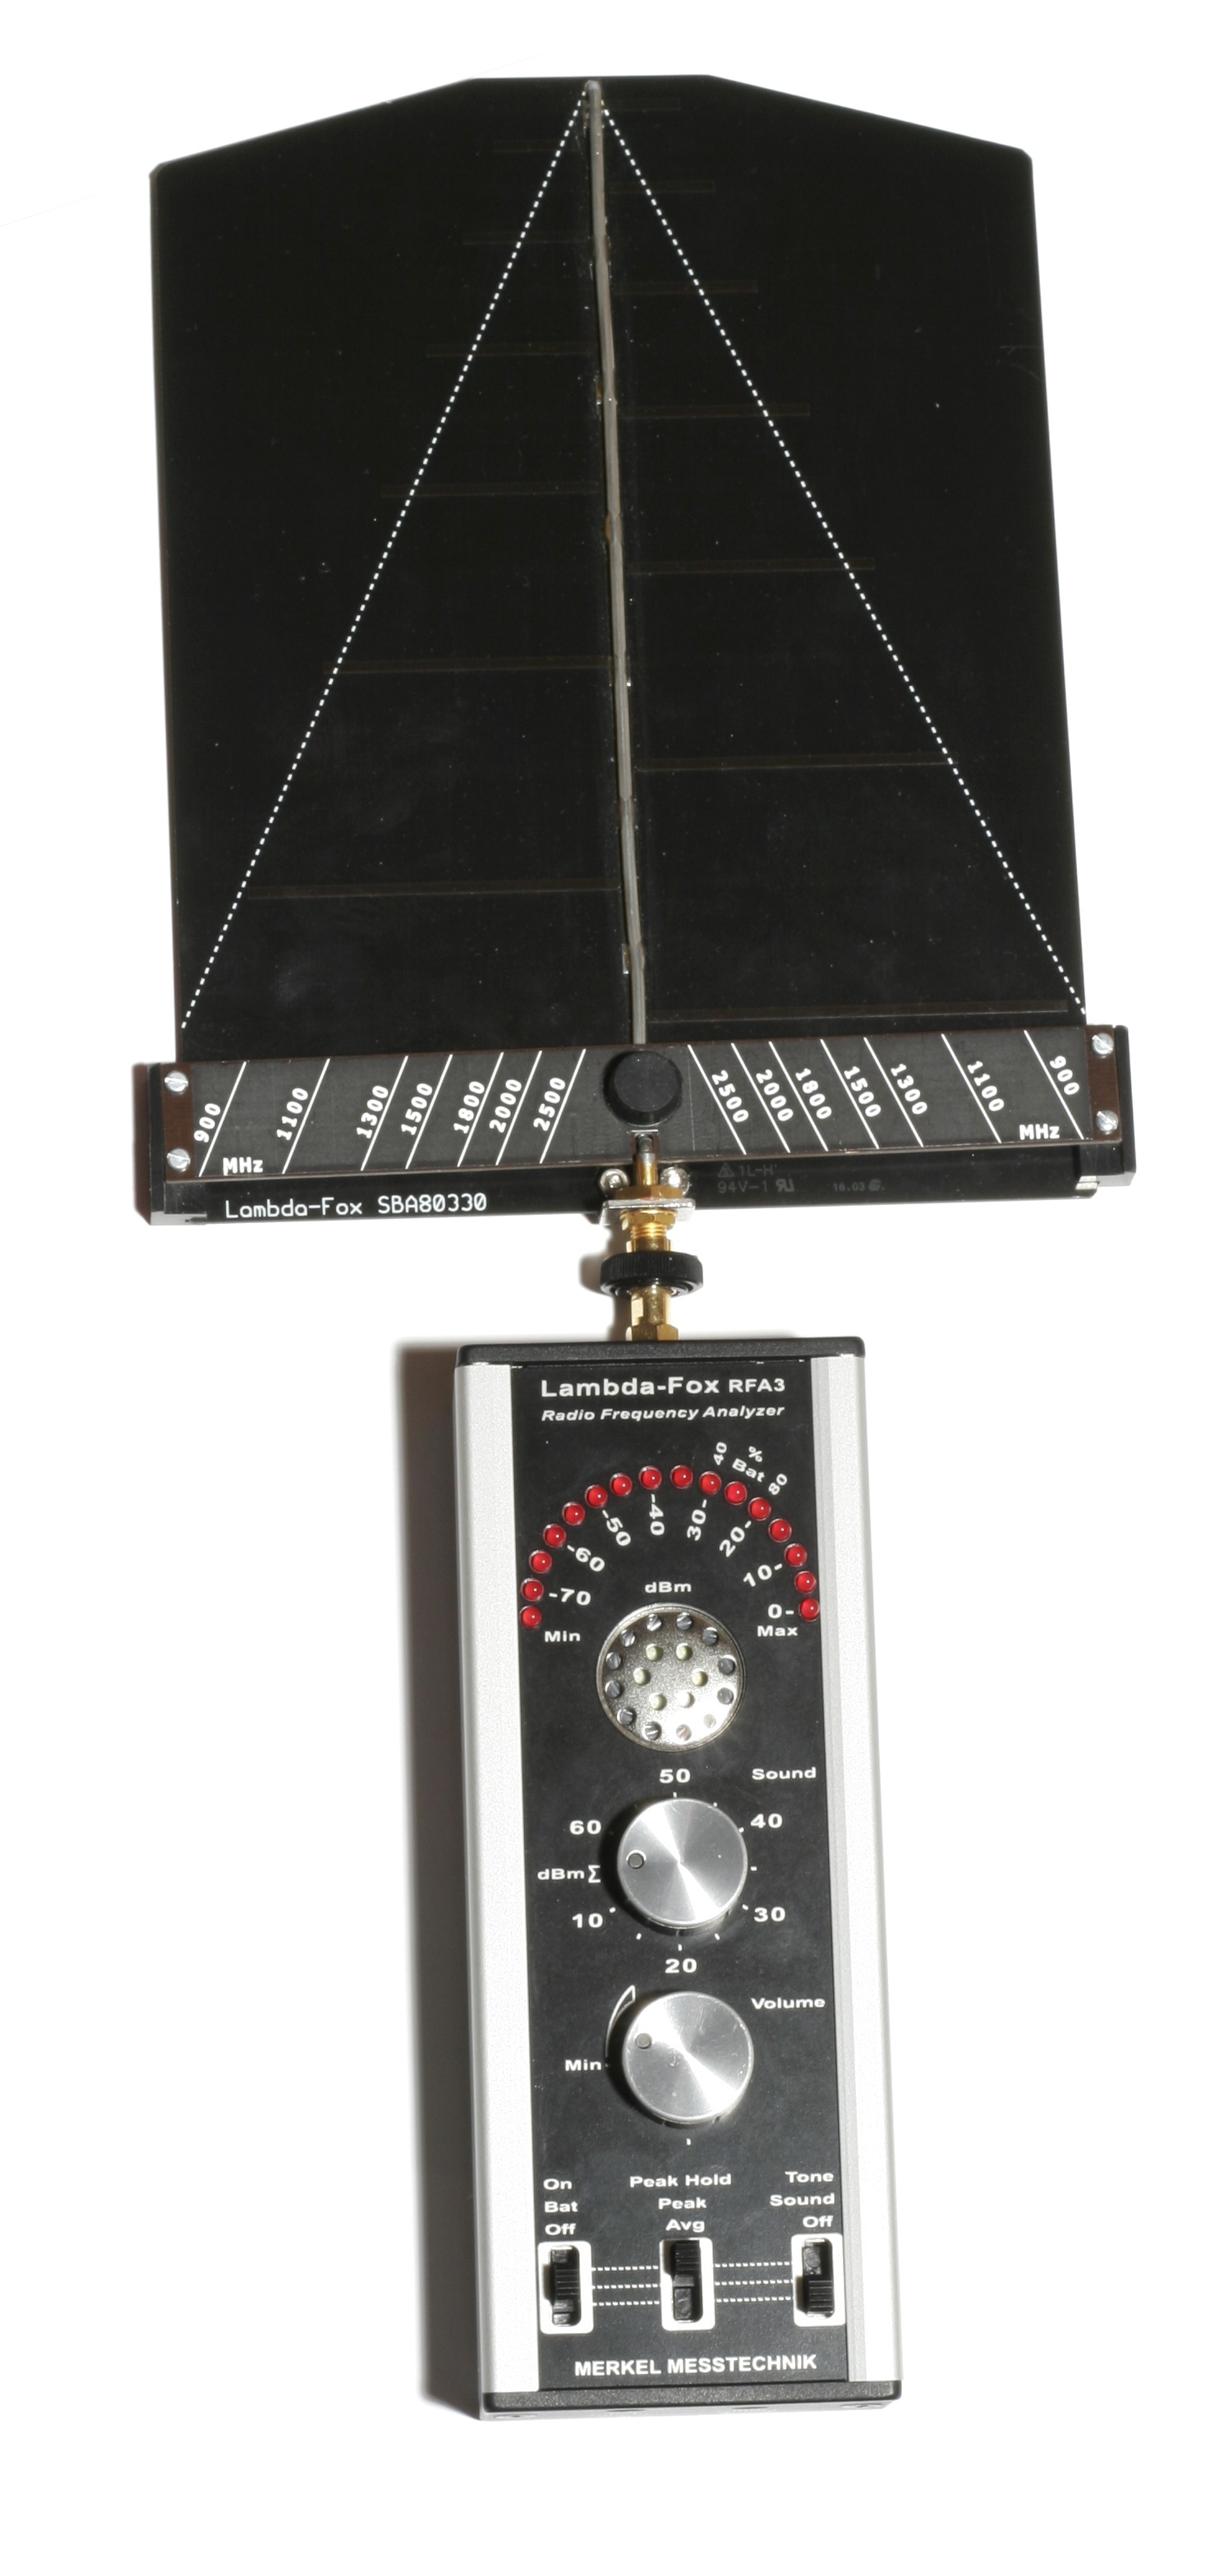
gauge, lighting, measurement, picture frame, mobile radio radiation, high frequency, high frequency meter, high frequency fields, broadband meter, lamda fox